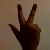
The image shows a hand gesture representing the number 3 in Indian Sign Language.